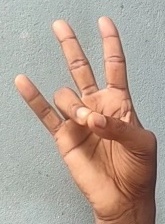
ASL sign: 7